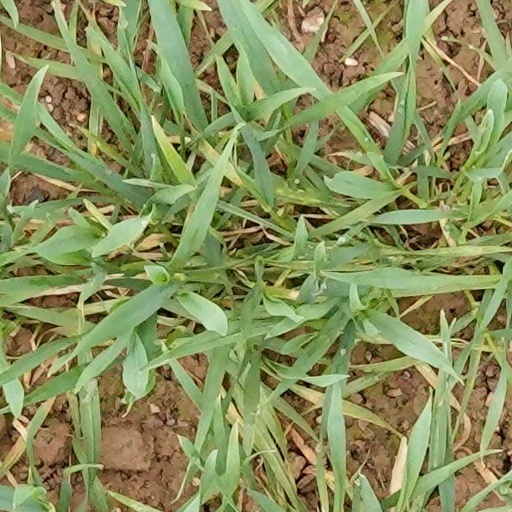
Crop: wheat